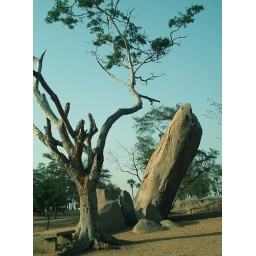
rock near tiger cave